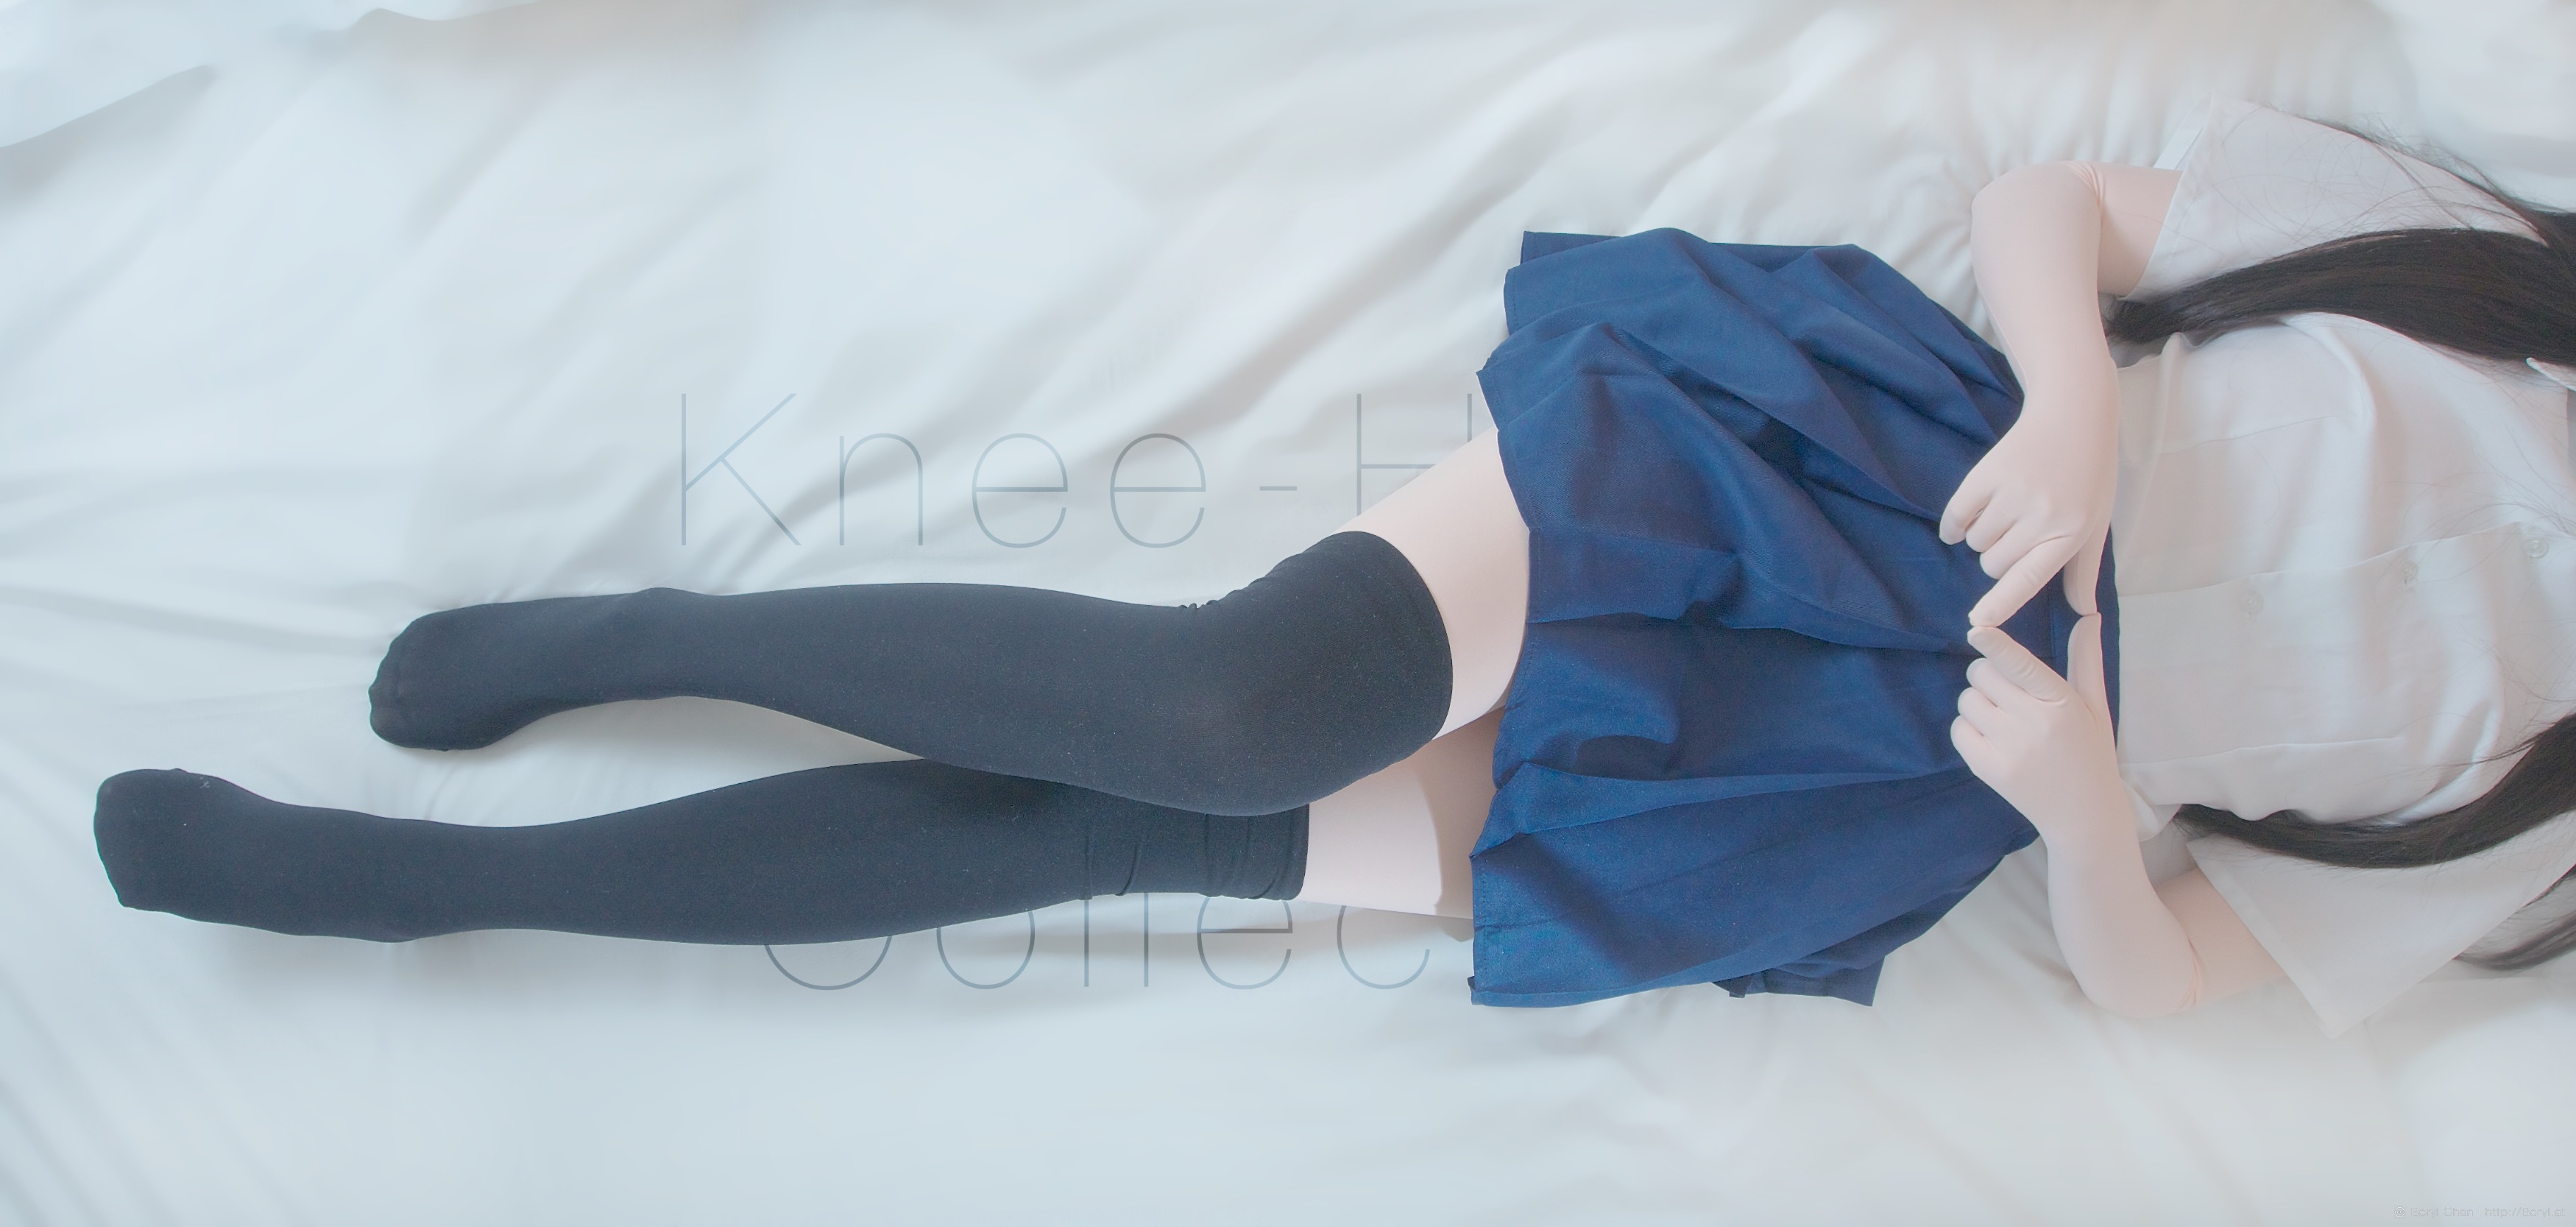
hand, girl, feet, cute, leg, clean, blue, clothing, black, arm, textile, flash, dress, hands, bed, legs, tiny, em5, olympus, faceless, m43, body, costume, socks, tights, kneesocks, zentai, longsocks, kigurumi, kneehigh, sock, fabrics, olympusm1250mmf3563, veil, fashion accessory